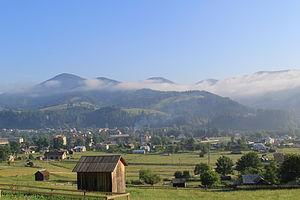
Verkhovyna est une commune urbaine de l'oblast d'Ivano-Frankivsk, en Ukraine. Sa population s'élevait à 5 829 habitants en 2019. Verkhonyna est le chef-lieu du raïon éponyme.